Mining in Dubuque

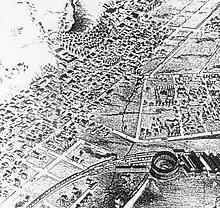
An aerial view of Dubuque in 1872 by Alexander Koch, slightly after the time of peak lead production.

Dubuque, Iowa had had a history involving the mining of the area's lead-zinc deposits along with other metals like iron. Both natives and Europeans were using the metals in the region. The first European in the area, Julien Dubuque, received a lease from the natives to mine. Eventually, the mines were shut down though.